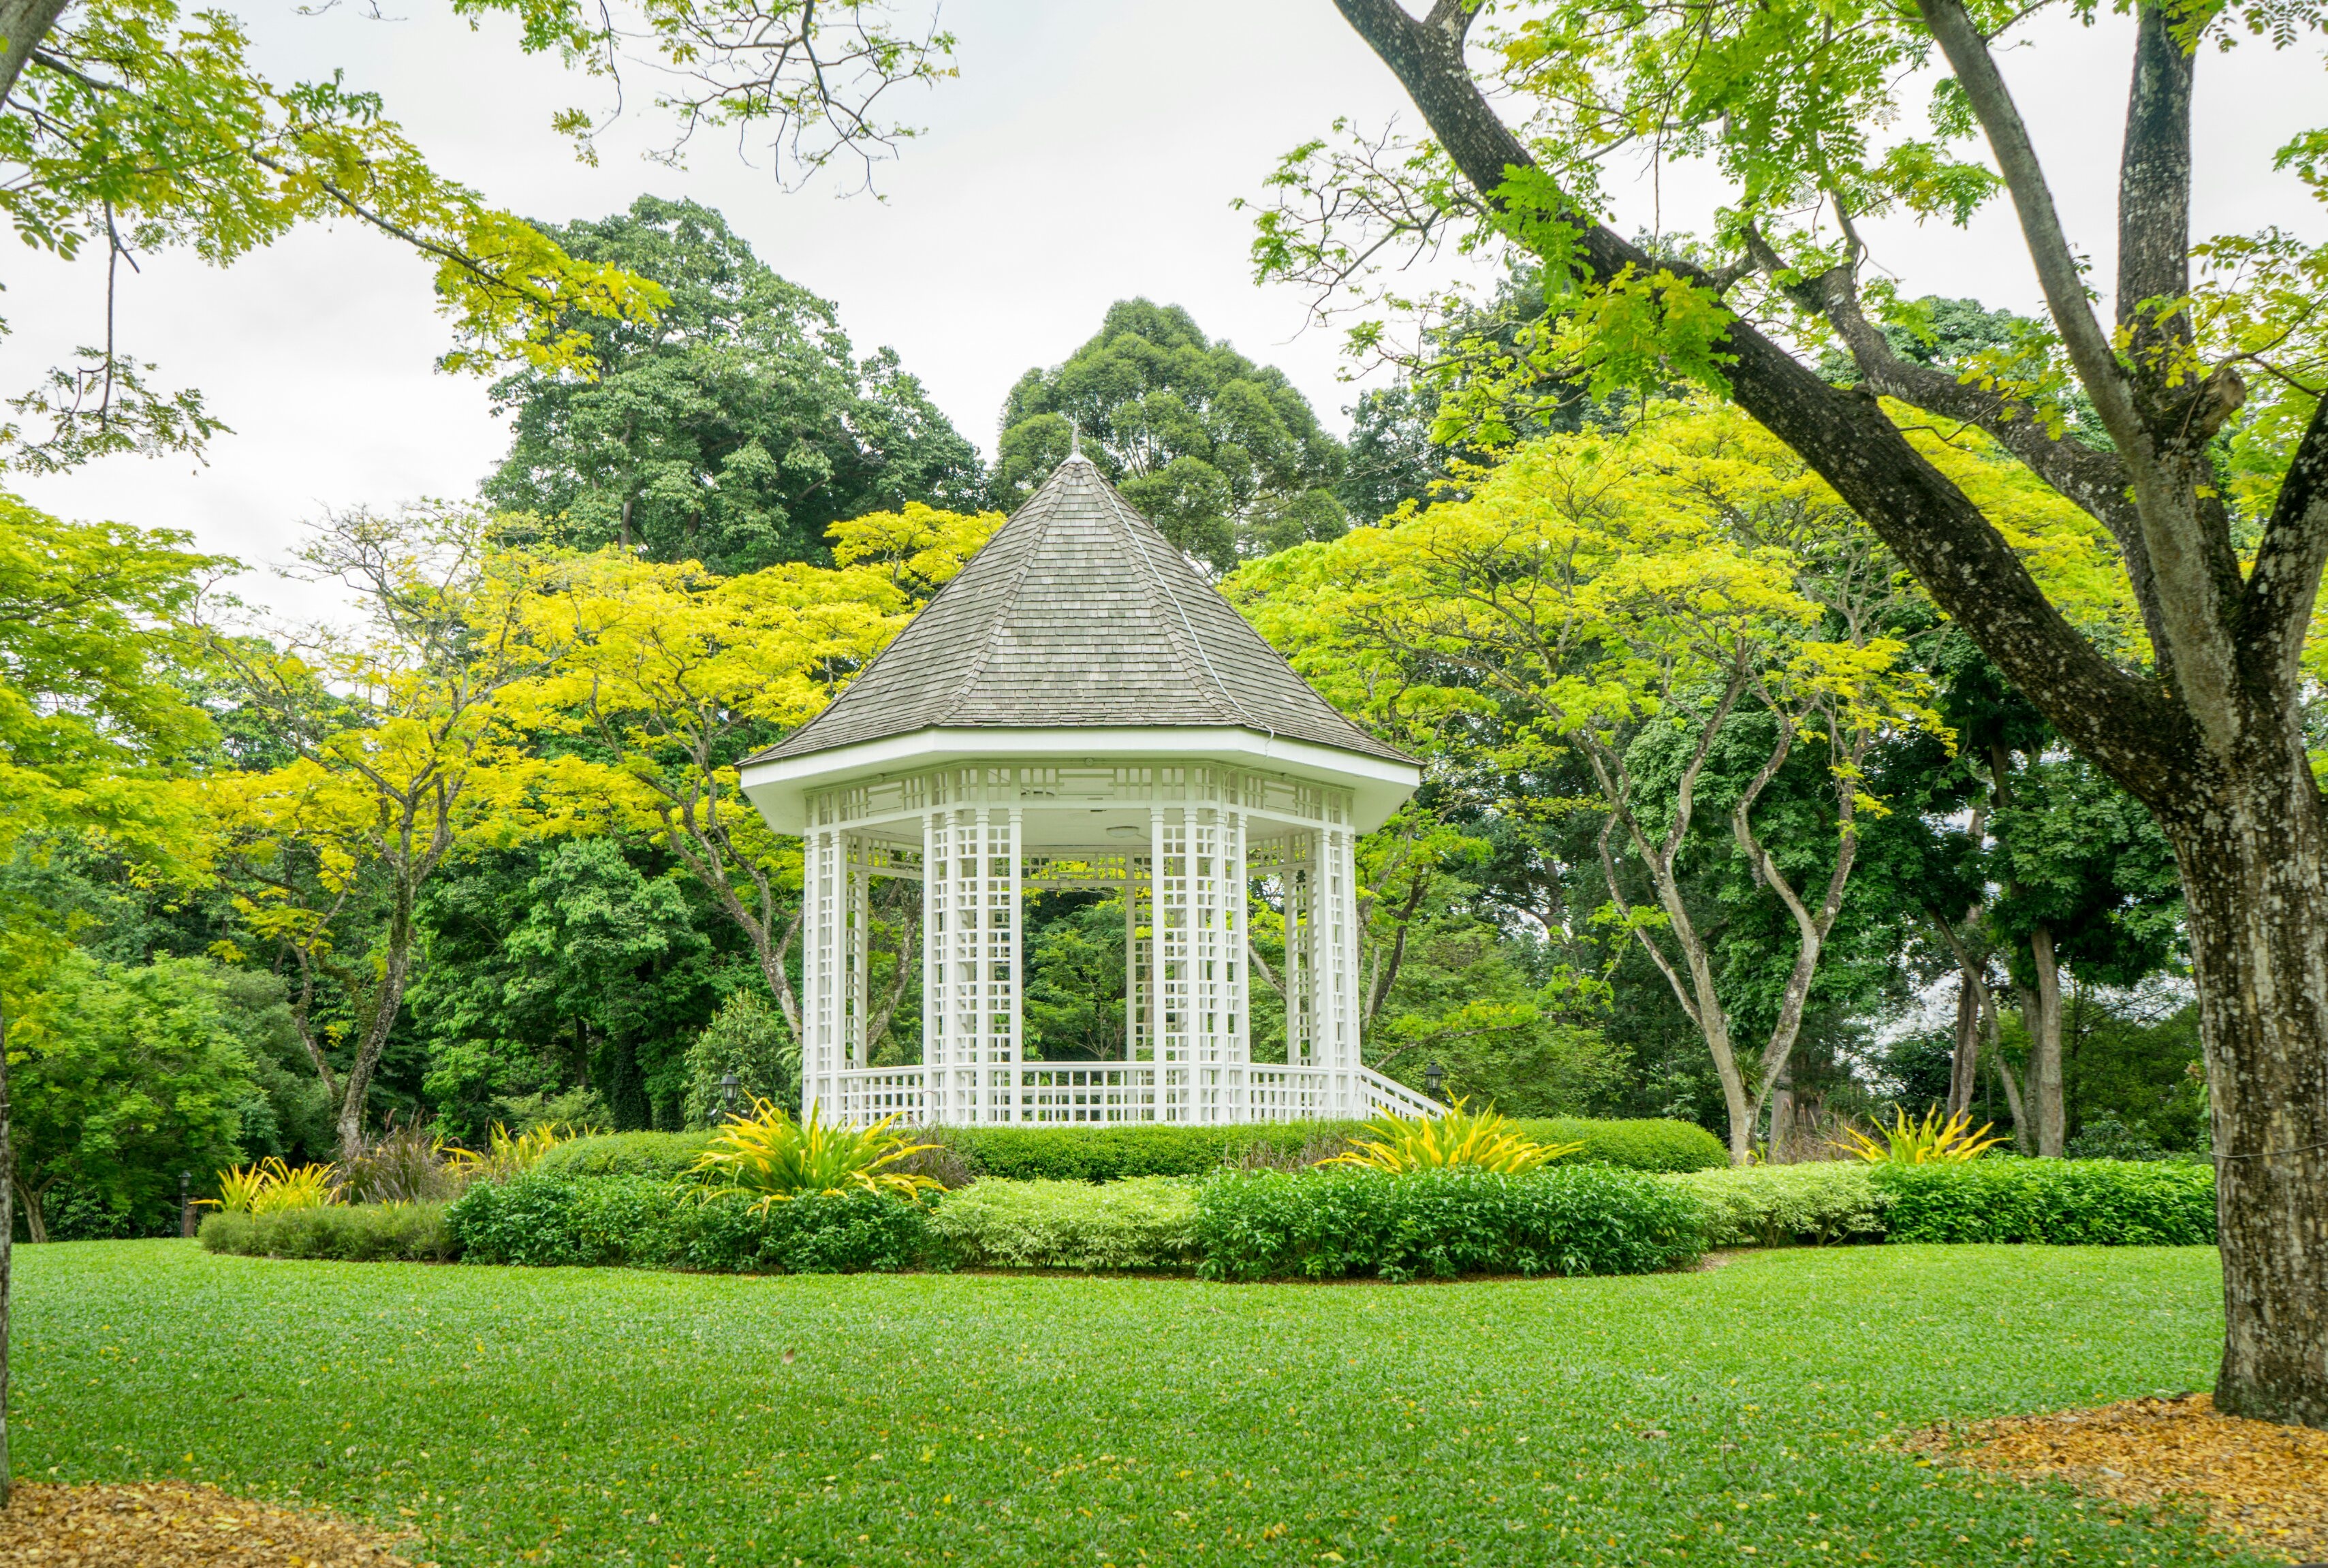
tree, lawn, flower, home, cottage, backyard, gazebo, botany, garden, pavilion, plantation, botanical garden, estate, woodland, yard